Norwegian Reserve Officers' Federation

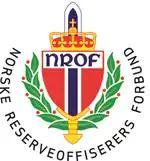
Logo.

The Norwegian Reservist Association is an interest organisation for military reserve officers in Norway.